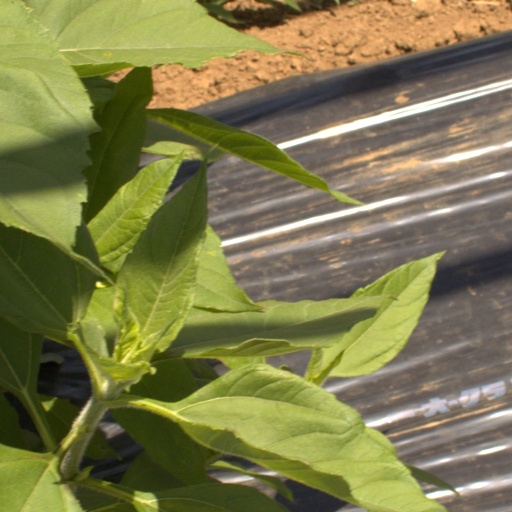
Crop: Jerusalem artichoke